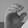
ASL letter: C